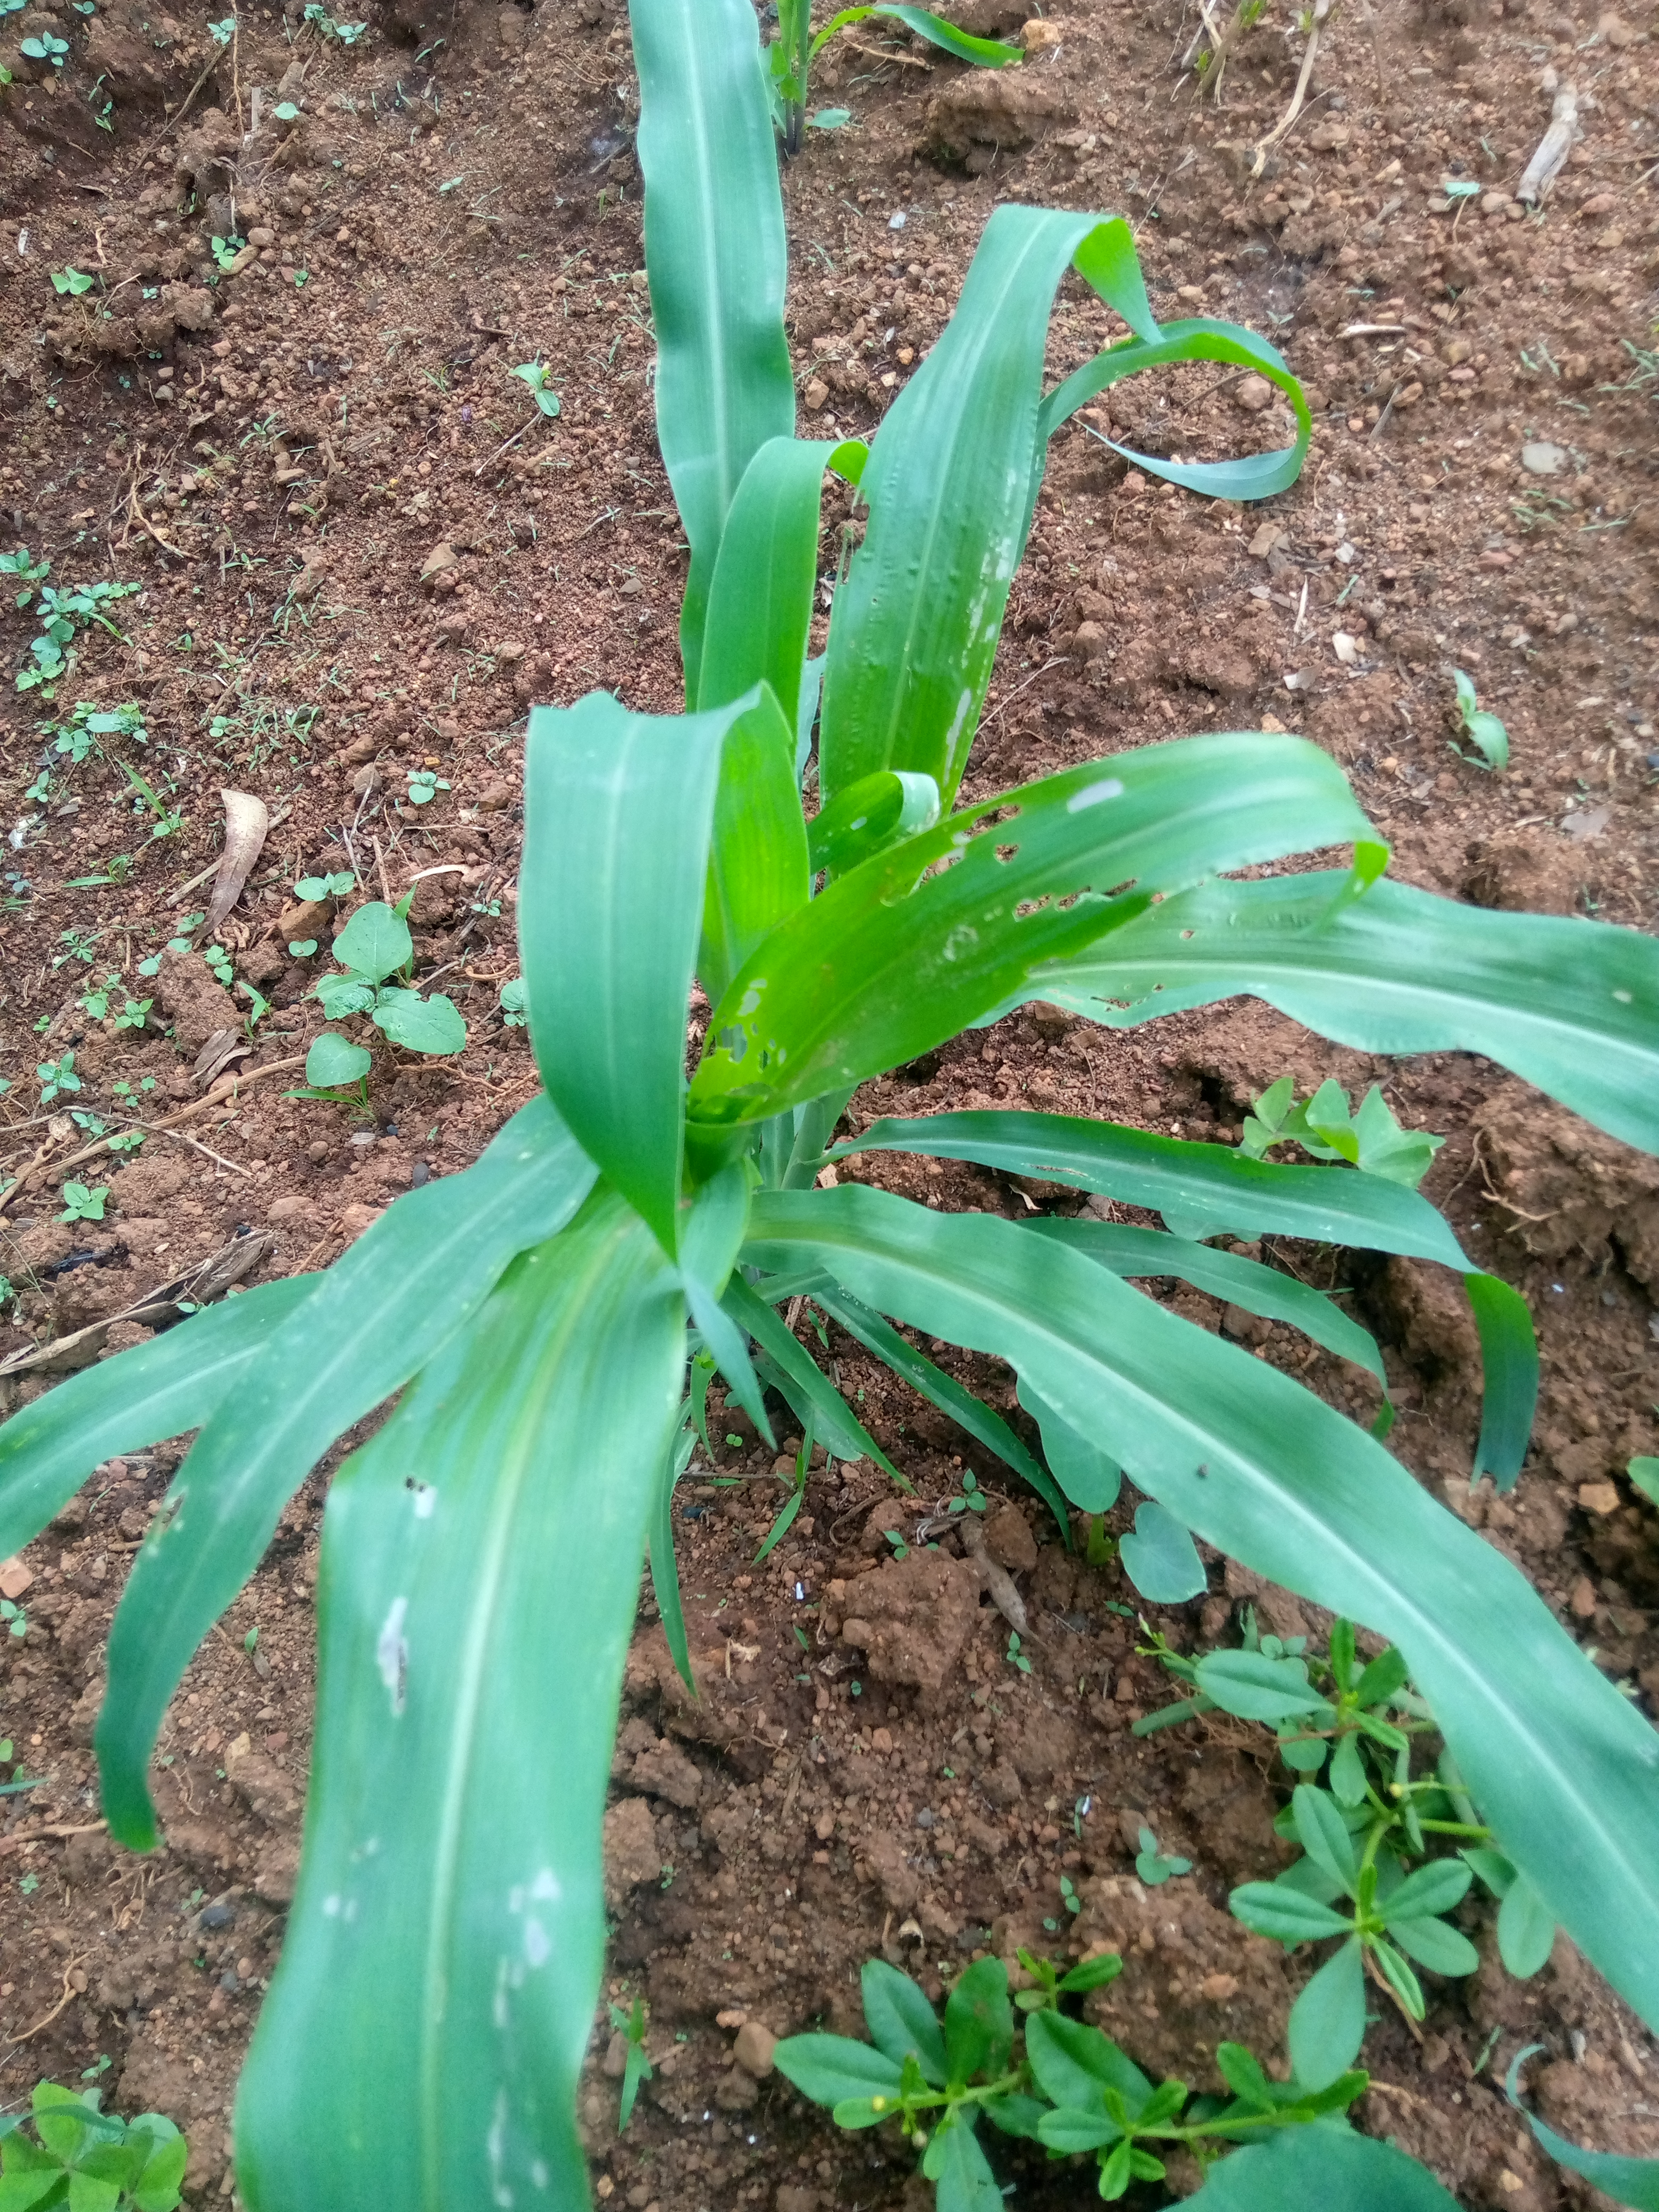
Label: spodoptera_frugiperda